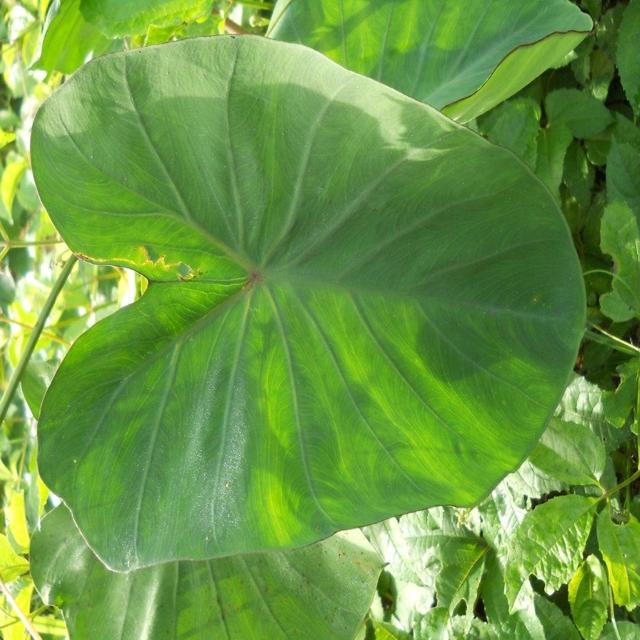
Label: Healthy